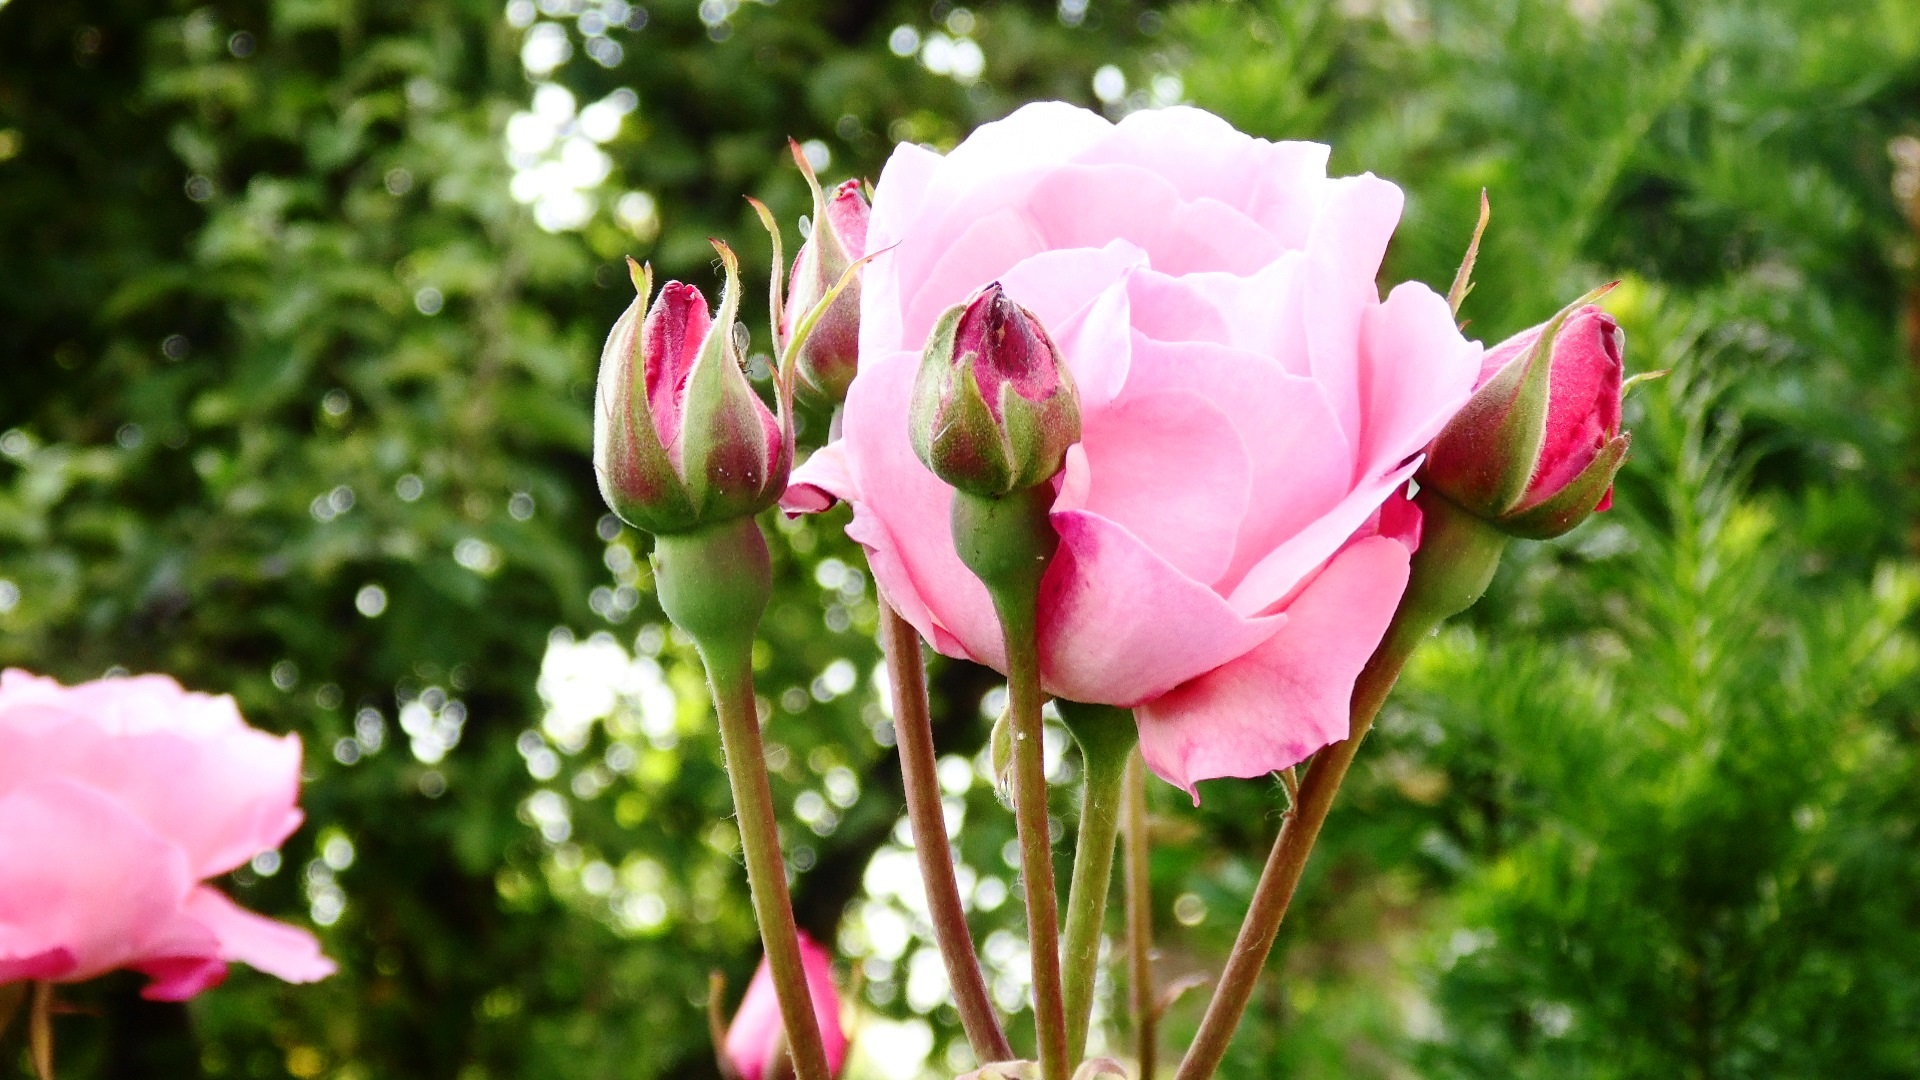
nature, blossom, plant, flower, petal, botany, pink, flora, peony, macro photography, rose flower, flowering plant, land plant